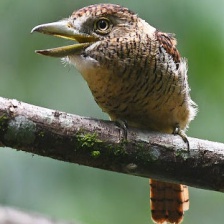
Species: BARRED PUFFBIRD
Scientific name: NYSTALUS RADIATUS